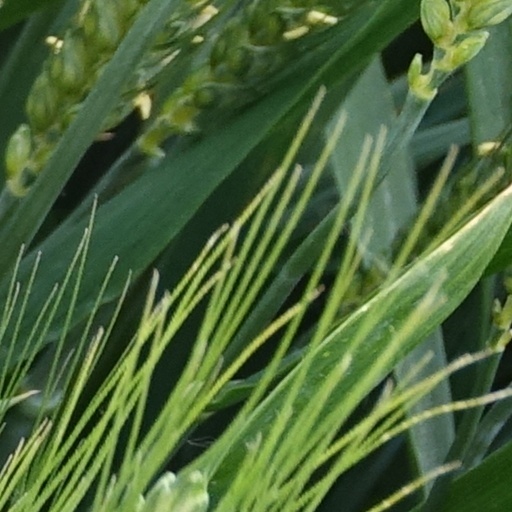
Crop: wheat